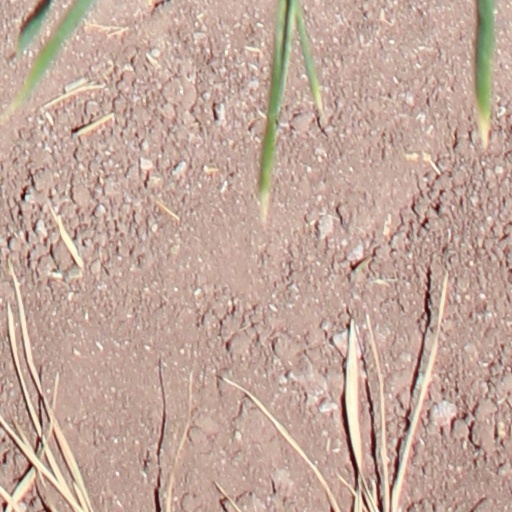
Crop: wheat